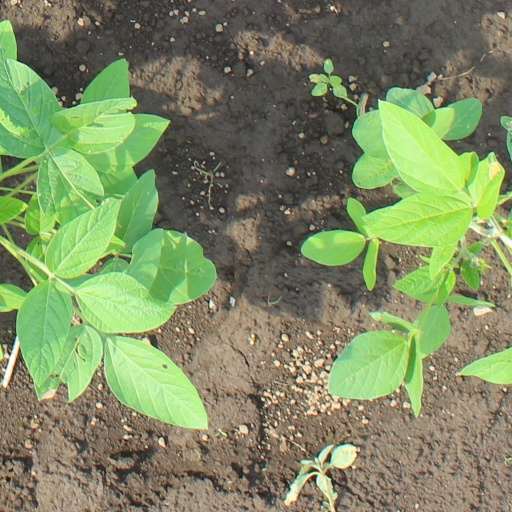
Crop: soybean